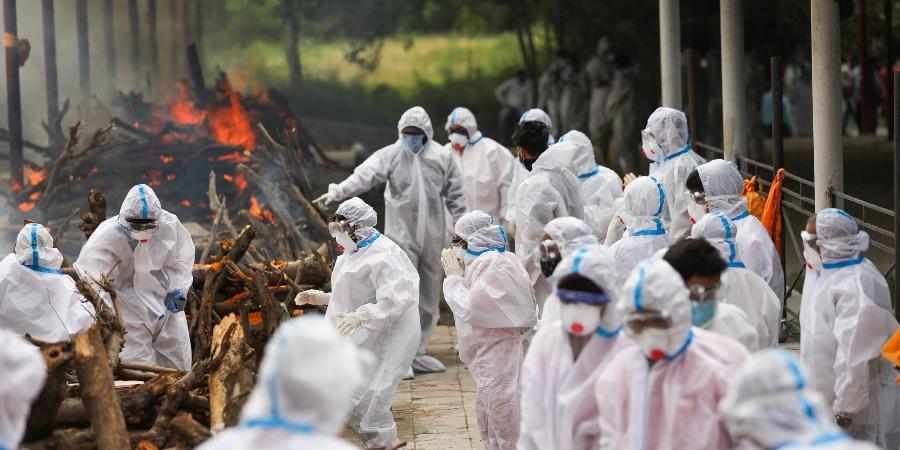
Objects detected:
Mask
Mask
Mask
Mask
Mask
Mask
Gloves
Gloves
Gloves
Gloves
Gloves
Coverall
Coverall
Coverall
Coverall
Coverall
Coverall
Coverall
Coverall
Coverall
Coverall
Coverall
Coverall
Coverall
Coverall
Coverall